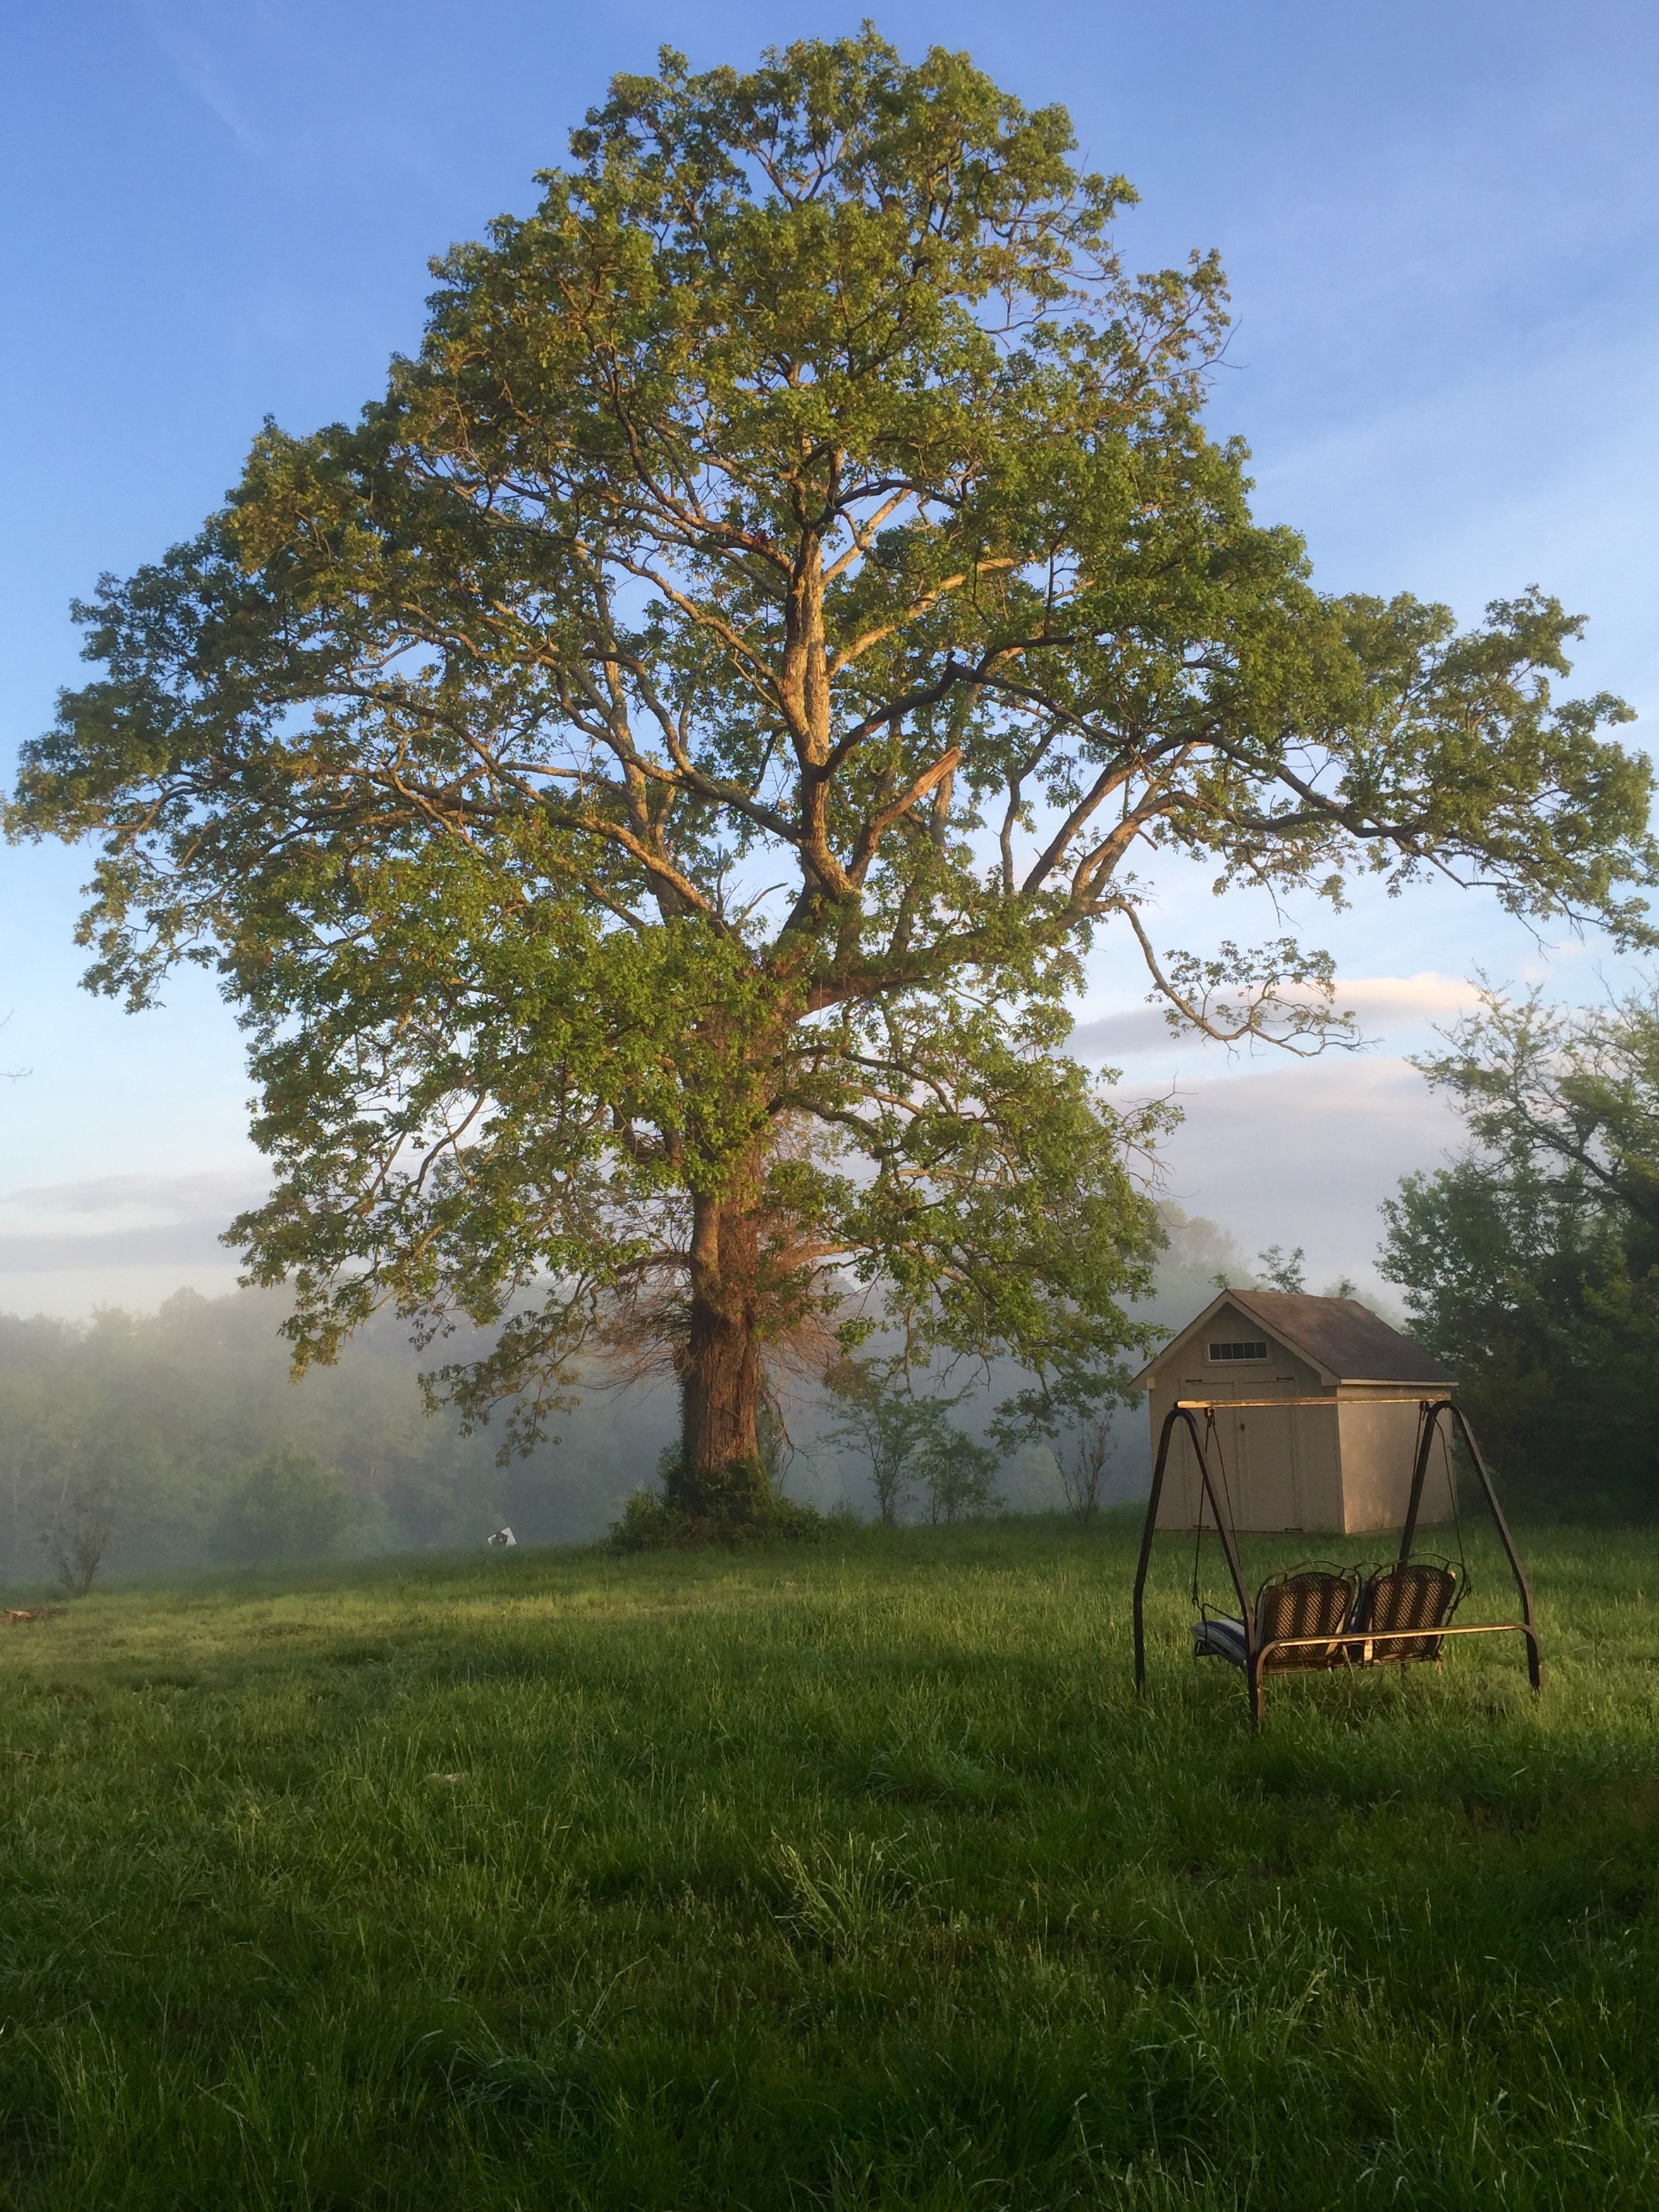
tree, plant, meadow, leaf, green, autumn, woodland, ecosystem, rural area, flowering plant, woody plant, land plant